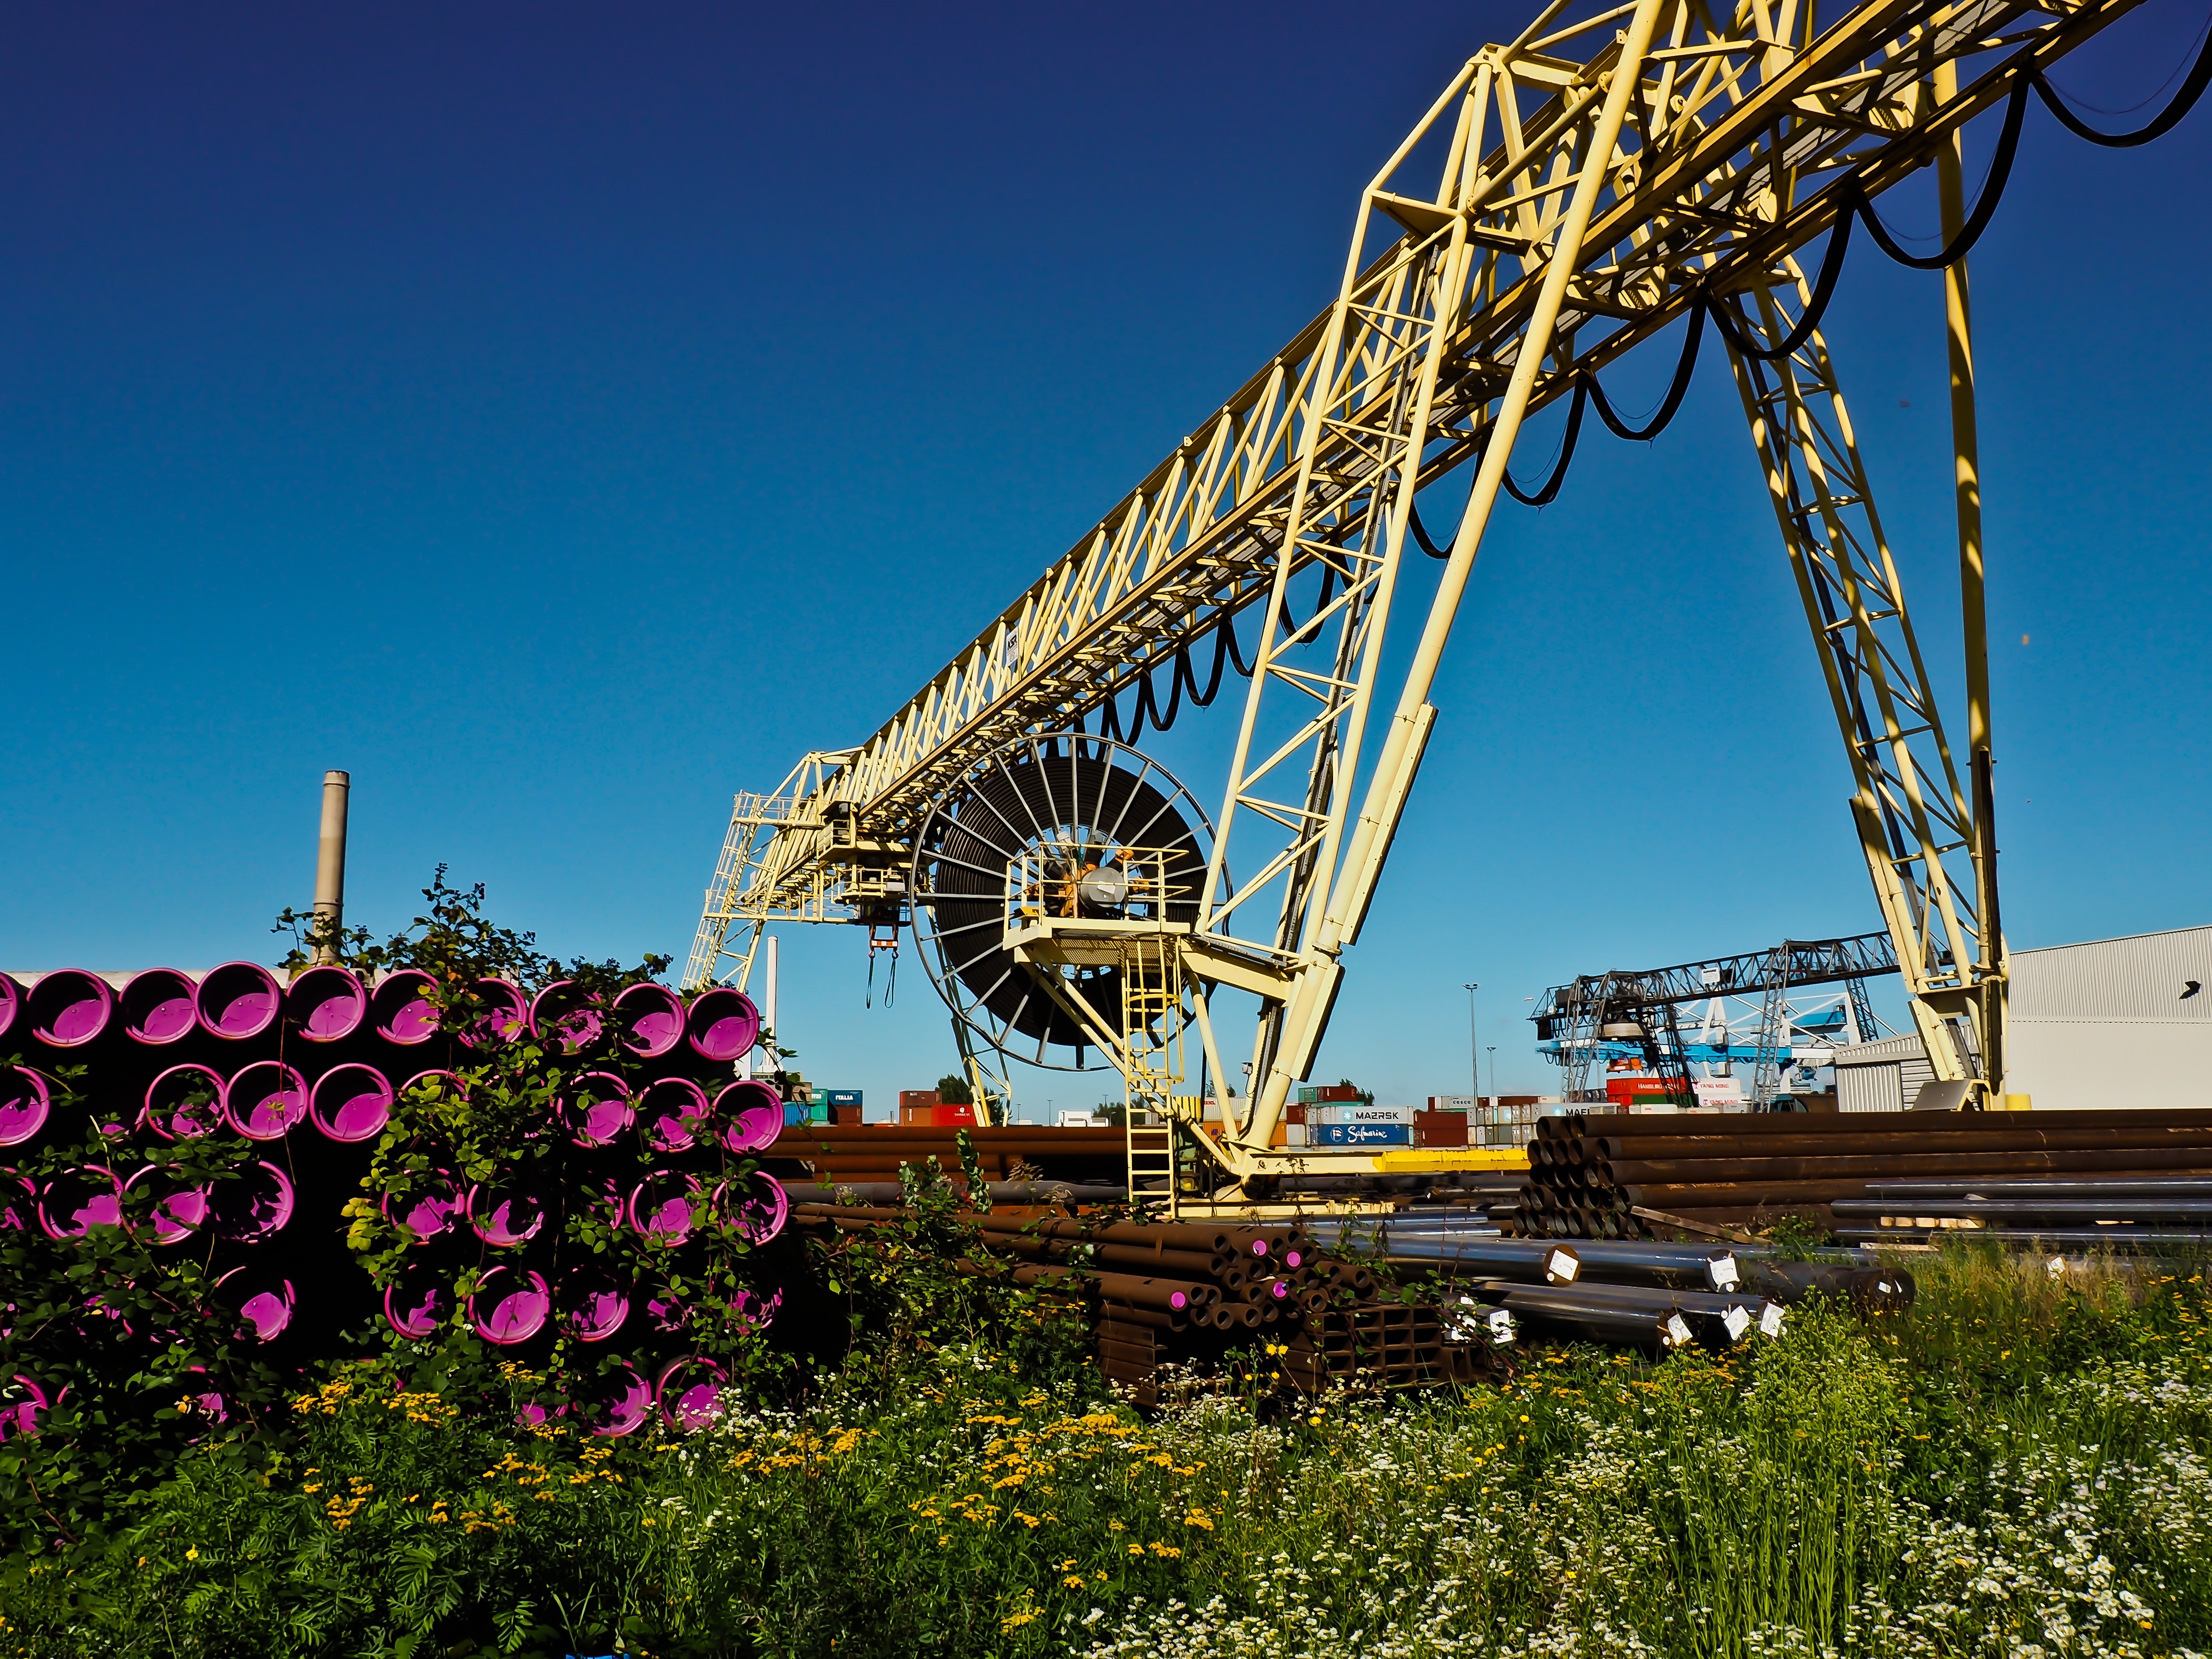
sea, bridge, flower, cityscape, amusement park, tower, landmark, industry, pipes, cargo, crane, rhine, industrial plant, harbour cranes, lifting crane, harbour crane, dusseldorf, inner harbour, loads